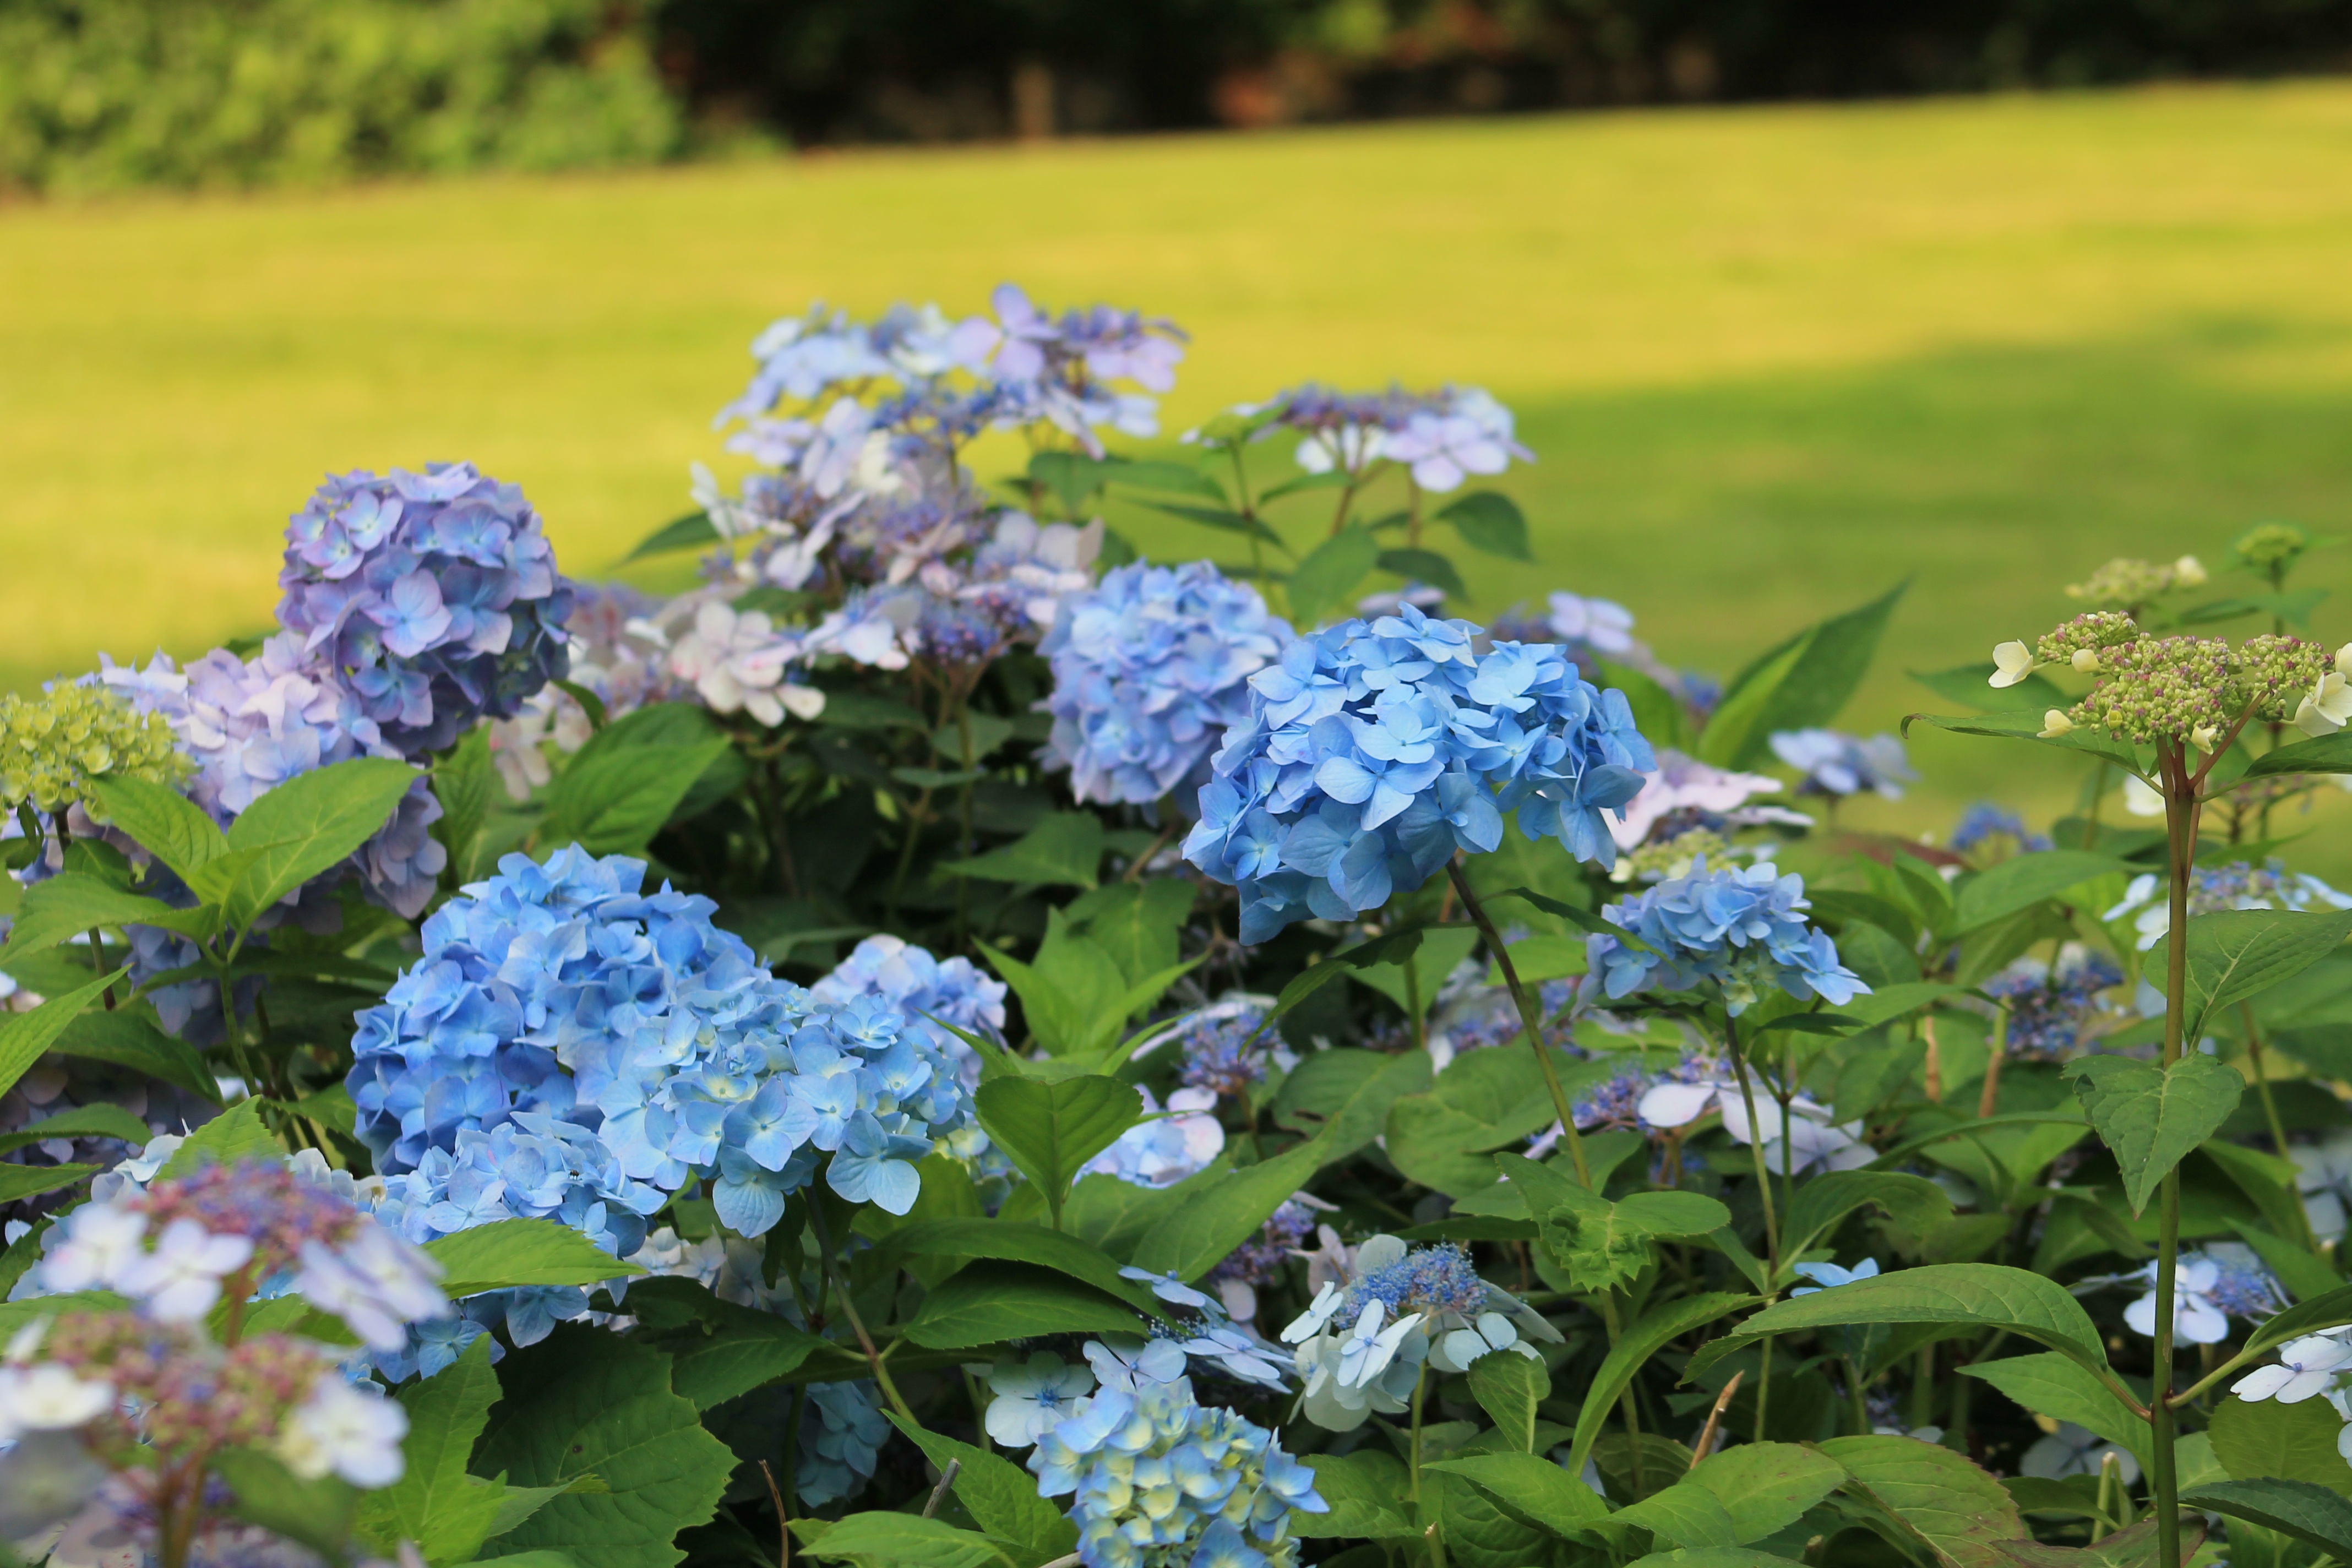
plant, flower, green, botany, garden, hydrangea, flowers, flowering plant, hydrangeaceae, kudowa zdr j, spa park, cornales, annual plant, land plant, hydrangea serrata